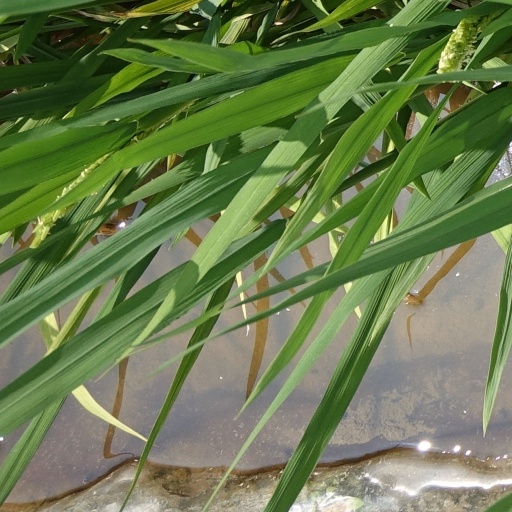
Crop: rice